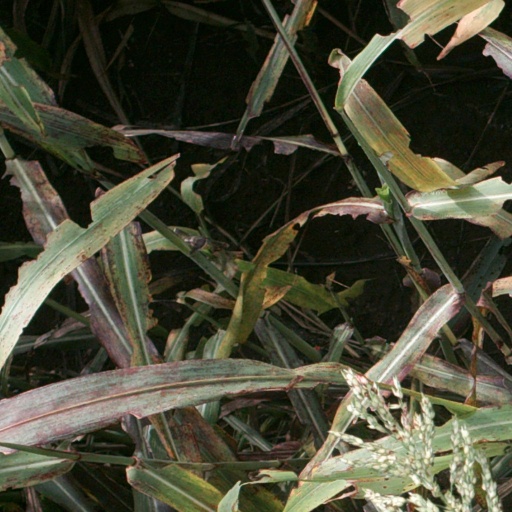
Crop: sorghum